Mick Clarke (musician)

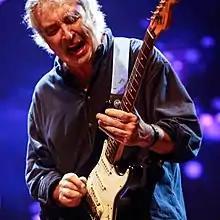
Mick Clarke at the Simply The Blues Festival, Mumbai, India in 2014.

Mick Clarke (born 12 July 1950) is a British blues rock and pop rock guitarist and songwriter based in Surrey, England. He is a founding member of the British band Killing Floor. He also co-founded SALT in 1975 and The Mick Clarke Band in the early 1980s. Clarke began his professional music career in 1968 and has released 22 solo albums as well as four studio albums with Killing Floor on various record labels.